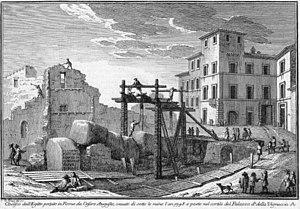
L'obélisque du Montecitorio est un obélisque égyptien de Psammétique II, provenant d'Héliopolis et transporté à Rome sous Auguste. Il se trouve réérigé sur la piazza di Montecitorio, devant le palais du parlement italien.